Sky position (RA, Dec in degrees): 176.986, 28.069
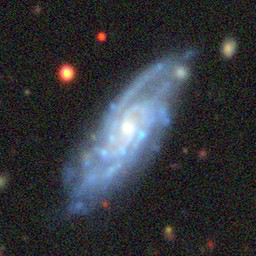
Galaxy morphology: Unbarred Loose Spiral Galaxies